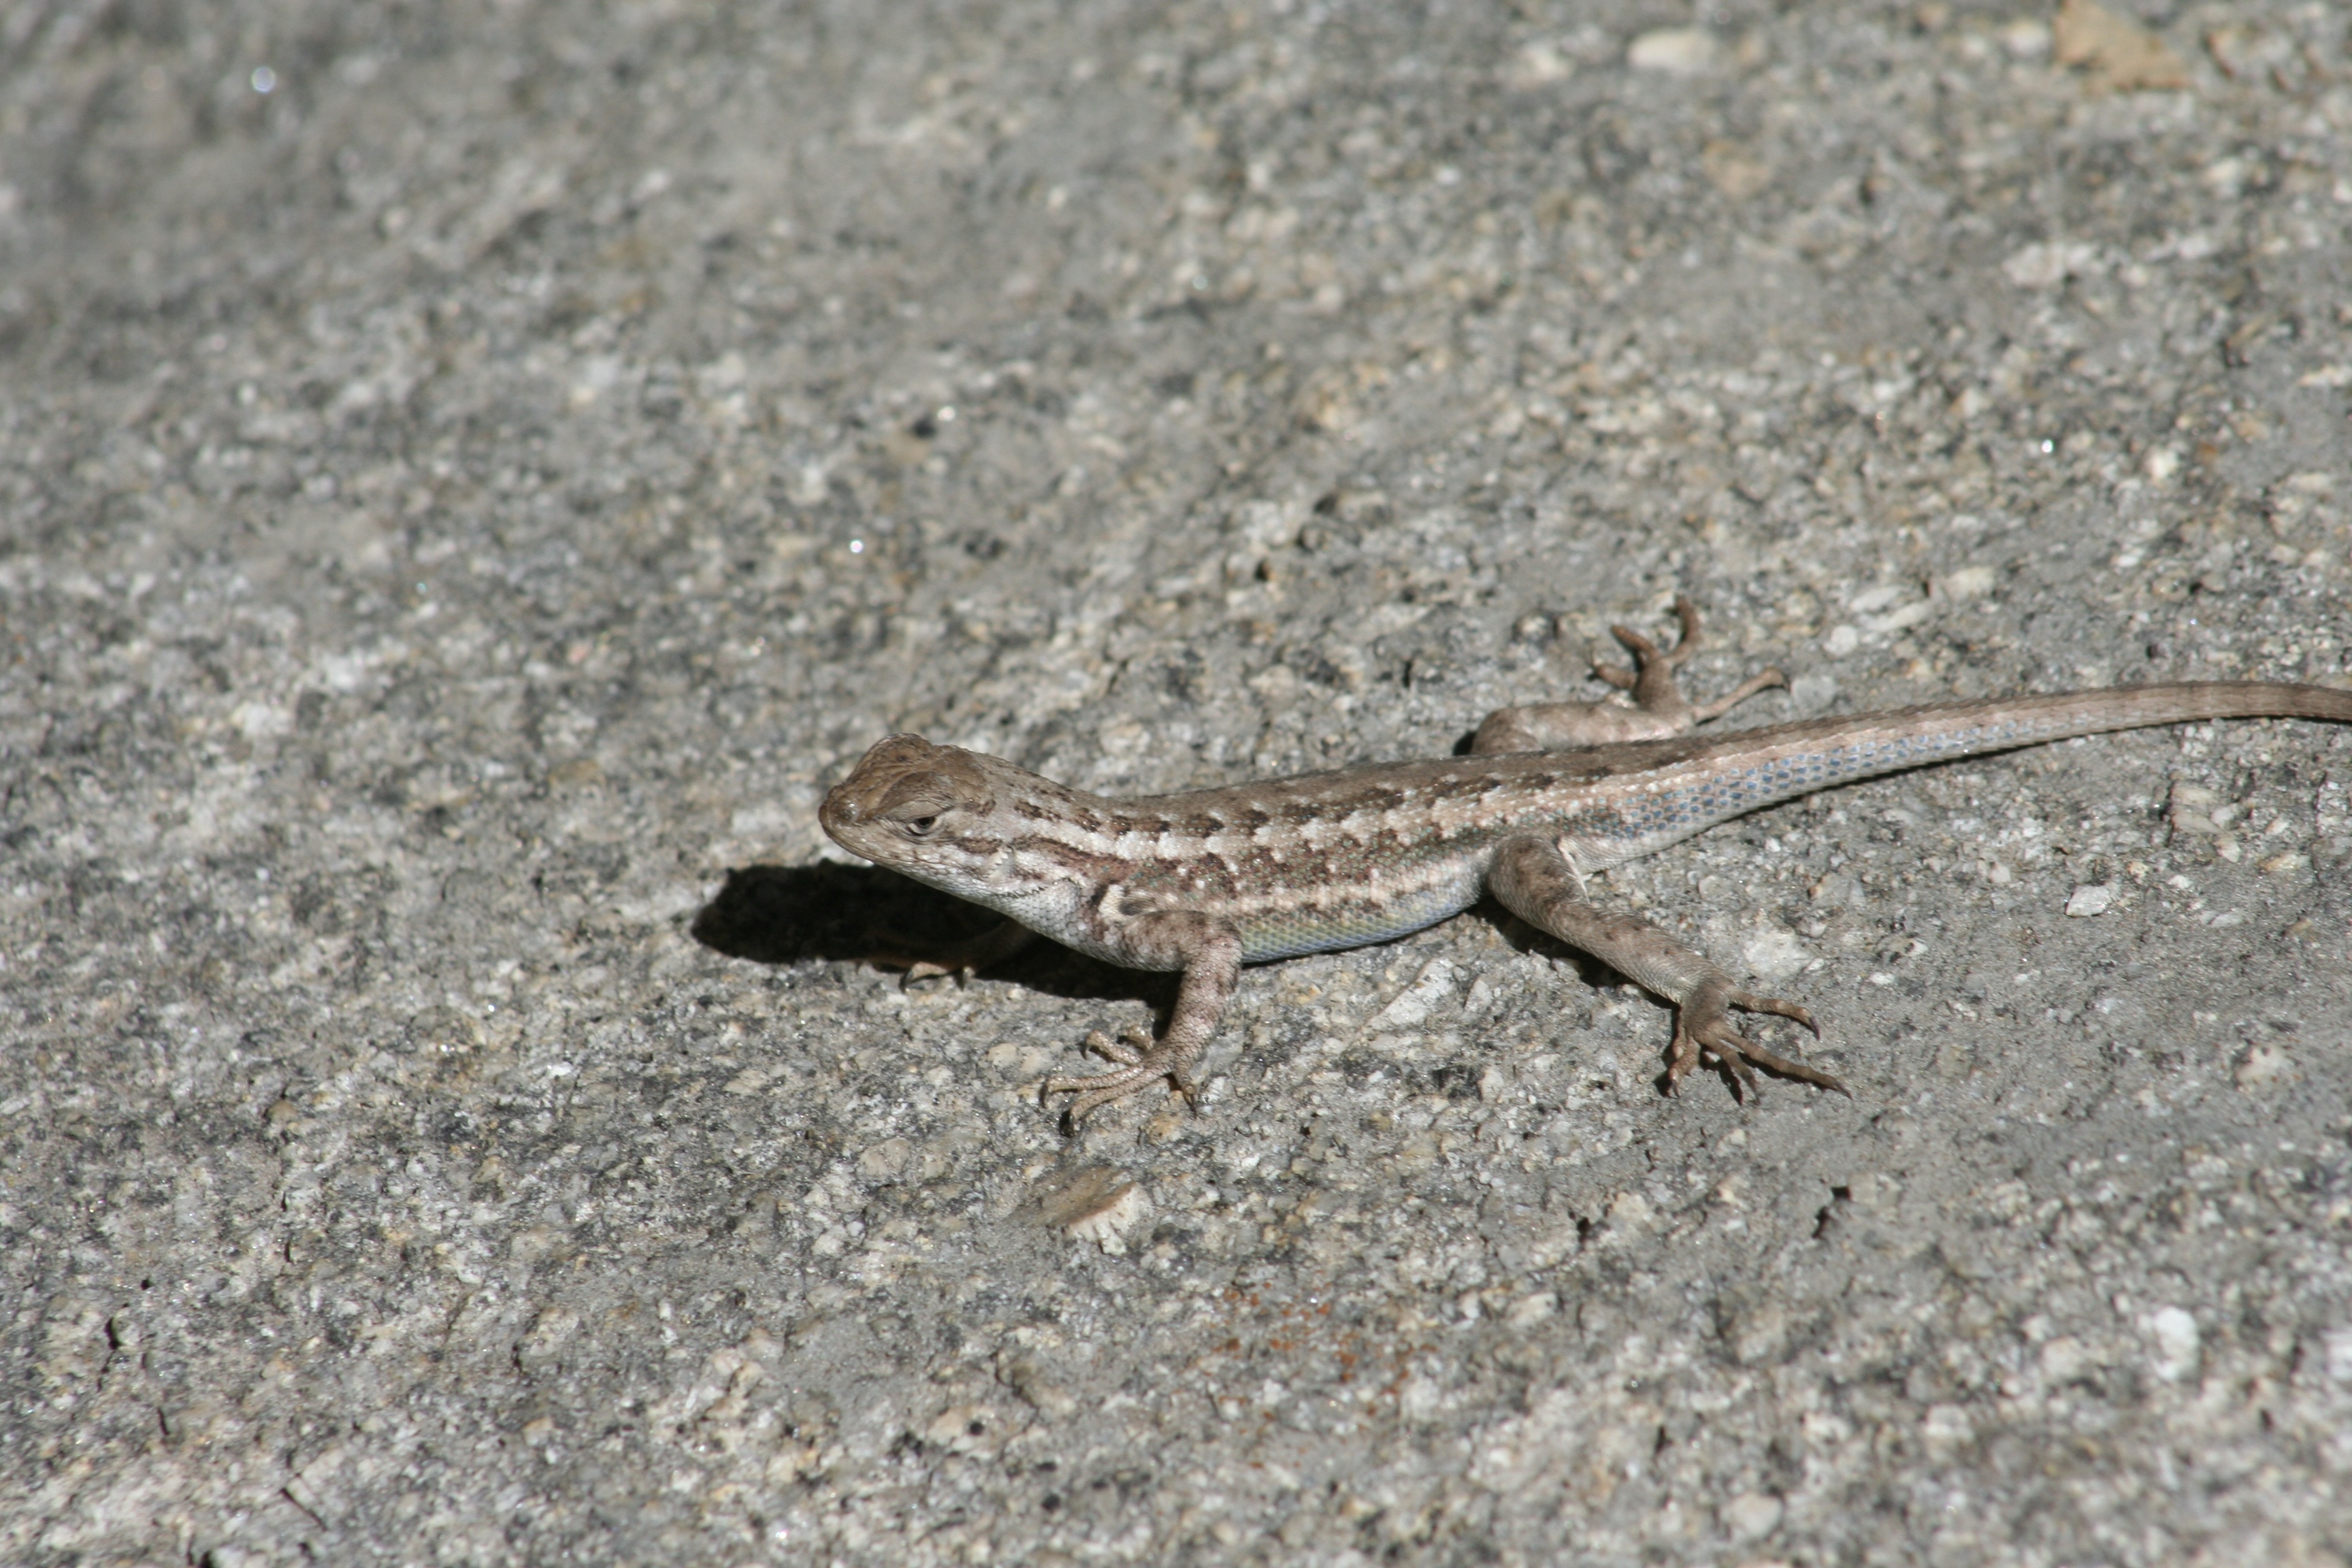
nature, animal, wildlife, wild, small, reptile, fauna, lizard, gecko, vertebrate, creature, reptilian, agamidae, scaled reptile, lacertidae